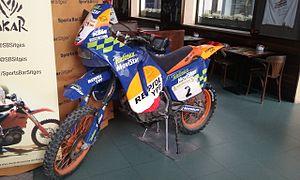
Jordi Arcarons Armenteras, né le 6 juin 1962 à Vic, est un pilote moto espagnol spécialisé en Rallye Raid. Il a terminé quatre fois 2ᵉ et deux fois 3ᵉ du Rallye Dakar.